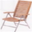
Label: chair